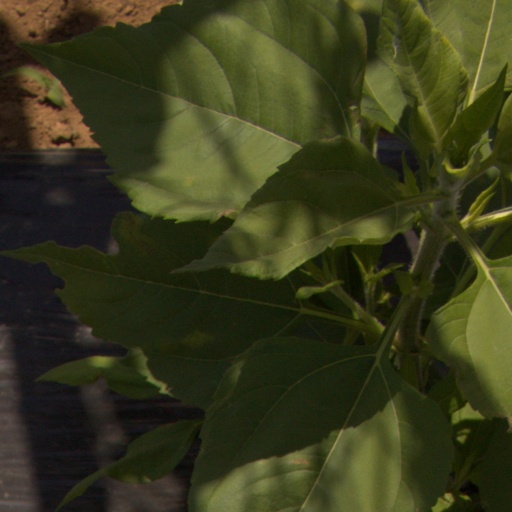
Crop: Jerusalem artichoke